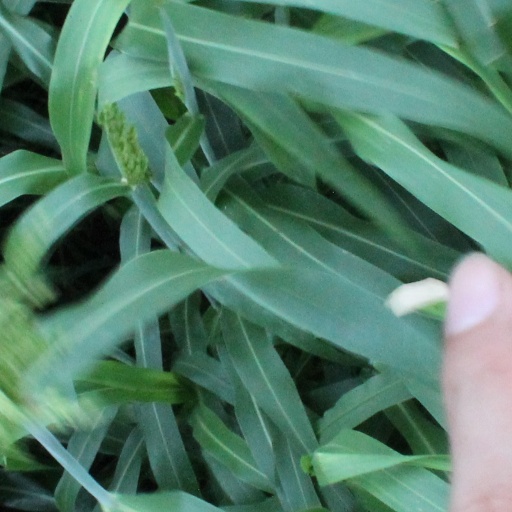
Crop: sorghum